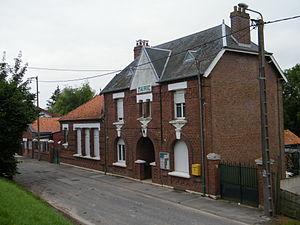
Mairie-école.
Aveluy est une commune française située dans le département de la Somme en région Hauts-de-France.